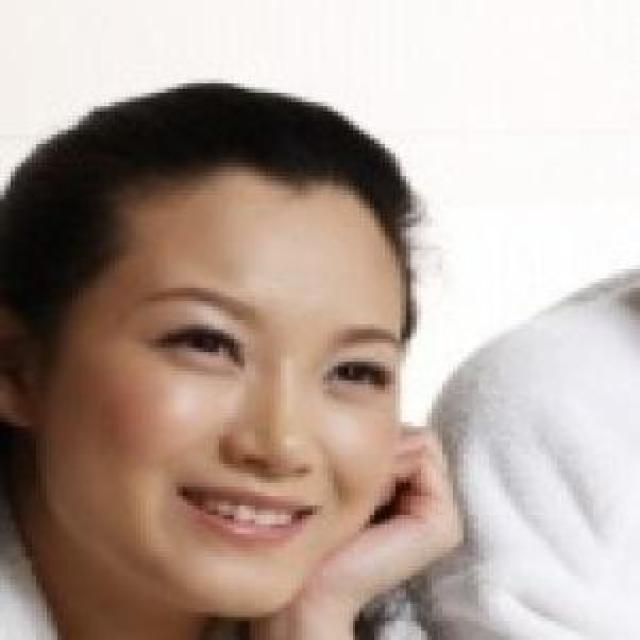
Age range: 13-20